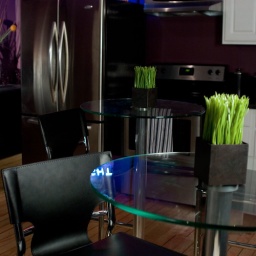
Our fourth floor kitchen cafe was added during the 4,000 square foot addition and renovation in 2008.